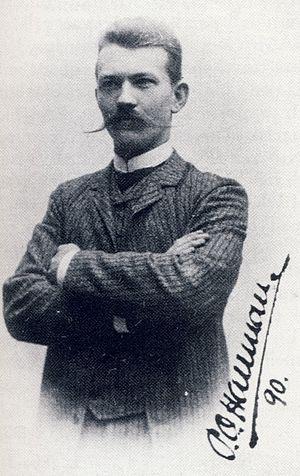
Per Olof Hallman, né le 16 mai 1869 à Ödeshög et mort le 18 juillet 1941, est un architecte et urbaniste suédois.
Le redéveloppement de Norrmalm est un vaste projet de redéveloppement urbain qui fut mis en œuvre dans le sud du quartier de Norrmalm au centre-ville de Stockholm en Suède. La décision de principe fut prise en 1945 et les travaux qui eurent lieu dans les années 1950, 60 et 70 aboutirent au remplacement de l'ancien quartier de Klara par la moderne Stockholms city, tandis que la construction du métro fut facilitée.
Röda bergen est un quartier du centre de Stockholm en Suède. Situé au nord-ouest de Norrmalm, il est particulièrement emblématique de l'idéal urbain des années 1920. Ses immeubles délimitent de vastes zones verdoyantes, qui constituent une réponse citadine aux villes-jardins du début du XXᵉ siècle. La construction de la cité s'est associée à des considérations humanistes pour créer un environnement urbain de grande qualité.